McDonnell Douglas MD-90

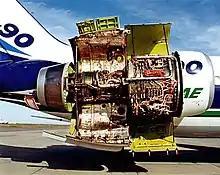
International Aero Engines V2500 engine powering the MD-90

The type first flew on February 22, 1993, and the first MD-90 was delivered to Delta in February 1995.